Chris Noonan

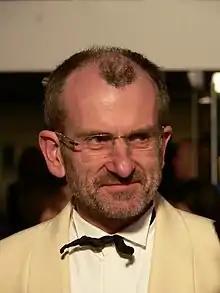
Noonan at the premiere of "Miss Potter" in 2006

Chris Noonan (born 14 November 1952) is an Australian filmmaker and actor. He is best known for the family film "Babe" (1995), for which he was nominated for the Academy Award for Best Director and Academy Award for Best Adapted Screenplay.